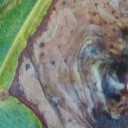
Label: Phoma